Downtown Salt Lake City

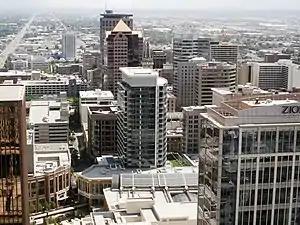
Downtown cityscape in 2012 from the top of the LDS Church Office Building

Downtown (also called City Center) is the oldest district in Salt Lake City, Utah, United States. The grid from which the entire city is laid out originates at Temple Square, the location of the Salt Lake Temple.